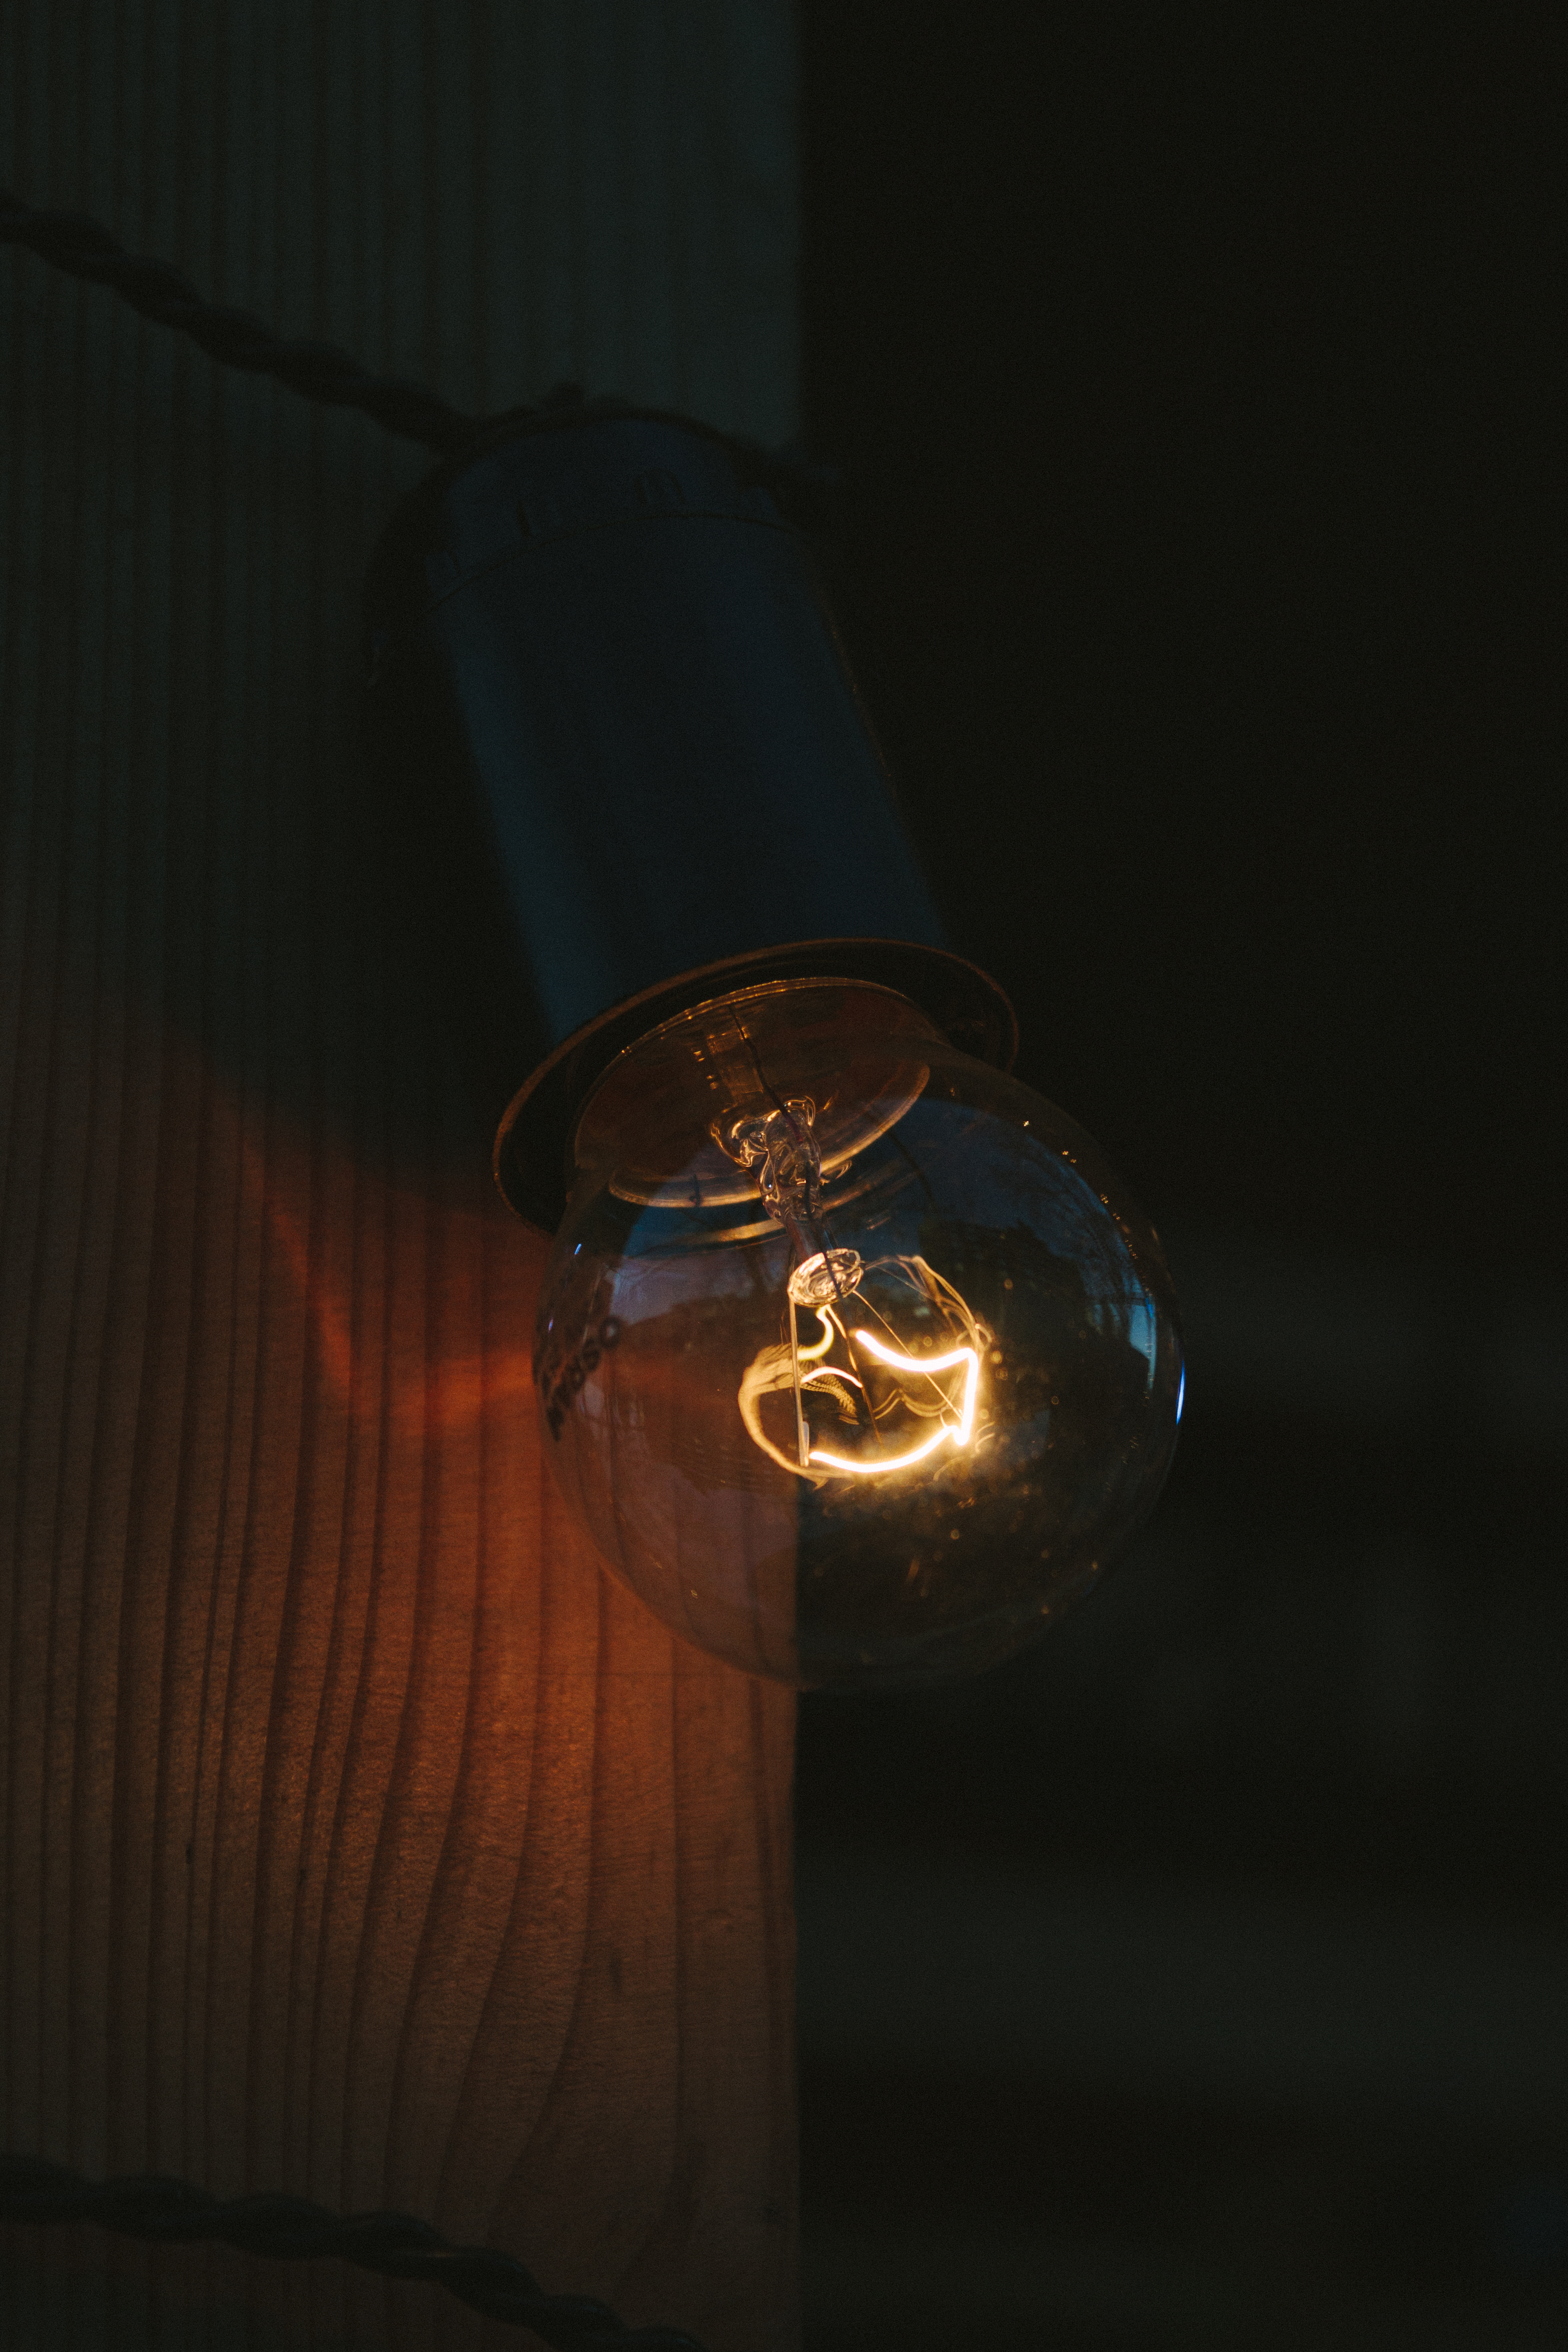
light, night, glass, dark, clear, evening, lantern, reflection, bulb, color, darkness, blue, lamp, black, electricity, light bulb, lighting, still life, lightbulb, spotlight, energy, illuminated, close up, art, light fixture, shape, incandescent, macro photography, incandescent light bulb